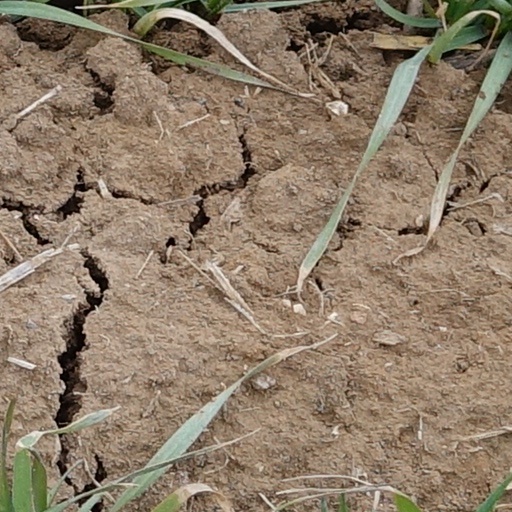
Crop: wheat